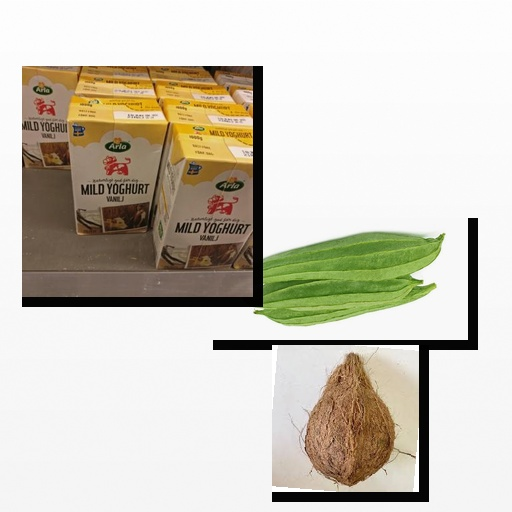
Food items: ridge_gourd, vanilla_yoghurt, coconut